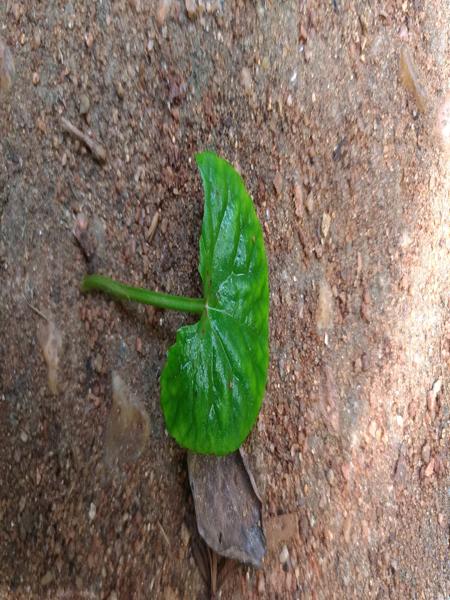
Plant: Bhrami